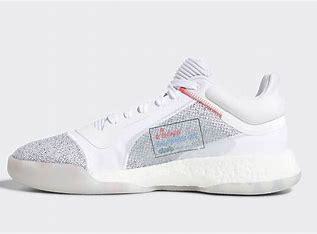
Brand: Adidas
Model: Marquee Boost